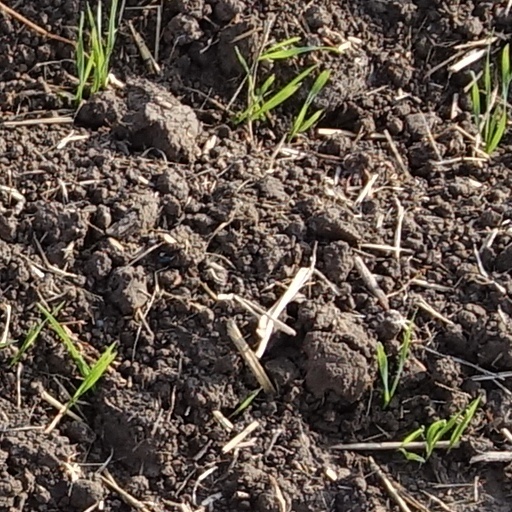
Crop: wheat